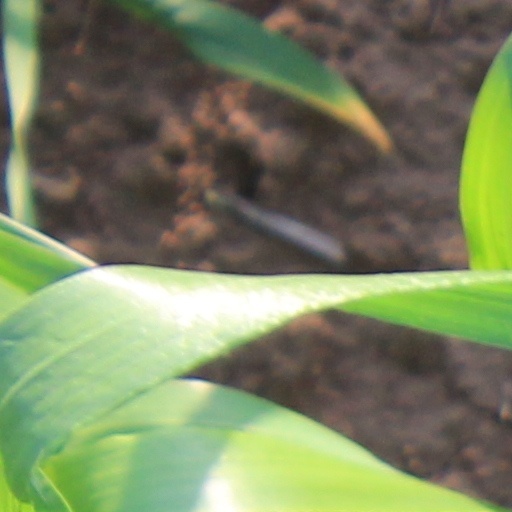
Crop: wheat